Noble Hotel

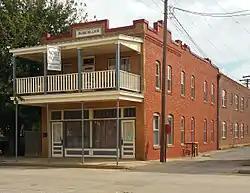

The Noble Hotel, at 112 N. Noble St. in Watonga, Oklahoma, is a two-story red brick hotel which was built in 1912 and 1937. It was listed on the National Register of Historic Places in 1996.